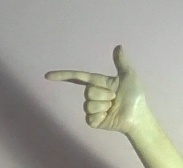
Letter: yaa